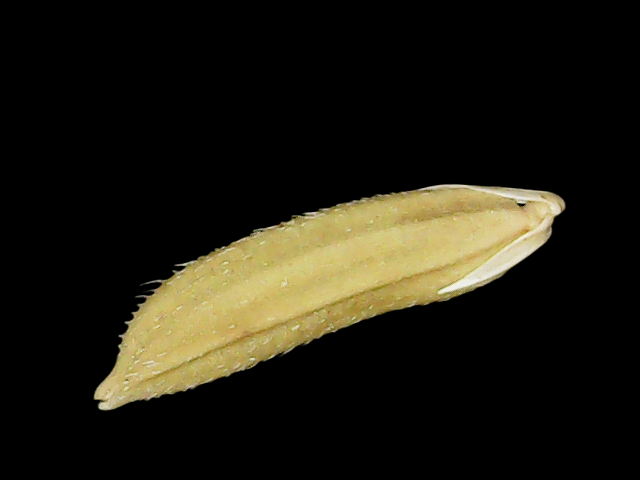
Rice variety: Binadhan20